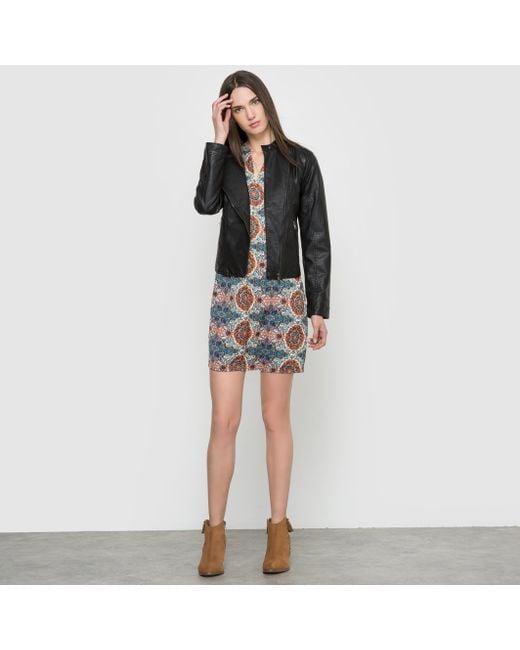
Schwarze Biker-schicke Langarm-Lederjacke